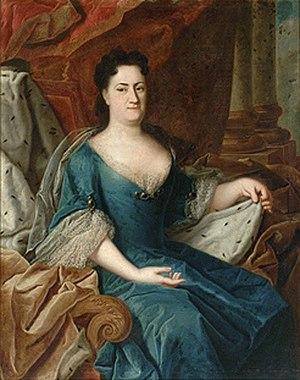
Ehrengard Mélusine von der Schulenburg, née le 25 décembre 1667 à Emden dans le duché de Magdebourg et morte le 10 mai 1743, est la principale maîtresse du roi George Iᵉʳ de Grande-Bretagne.